William Cortis

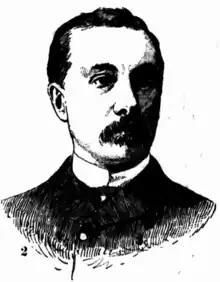

William Richard Cortis (c. 1847 – 5 January 1909) was an English-born medical practitioner and politician in New South Wales, Australia.